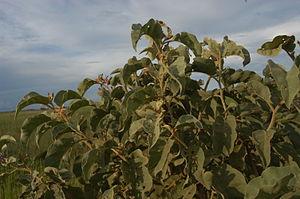
Solanum lycocarpum est une espèce de plantes dicotylédones de la famille des Solanaceae.